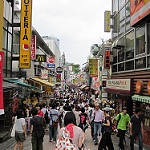
Label: street